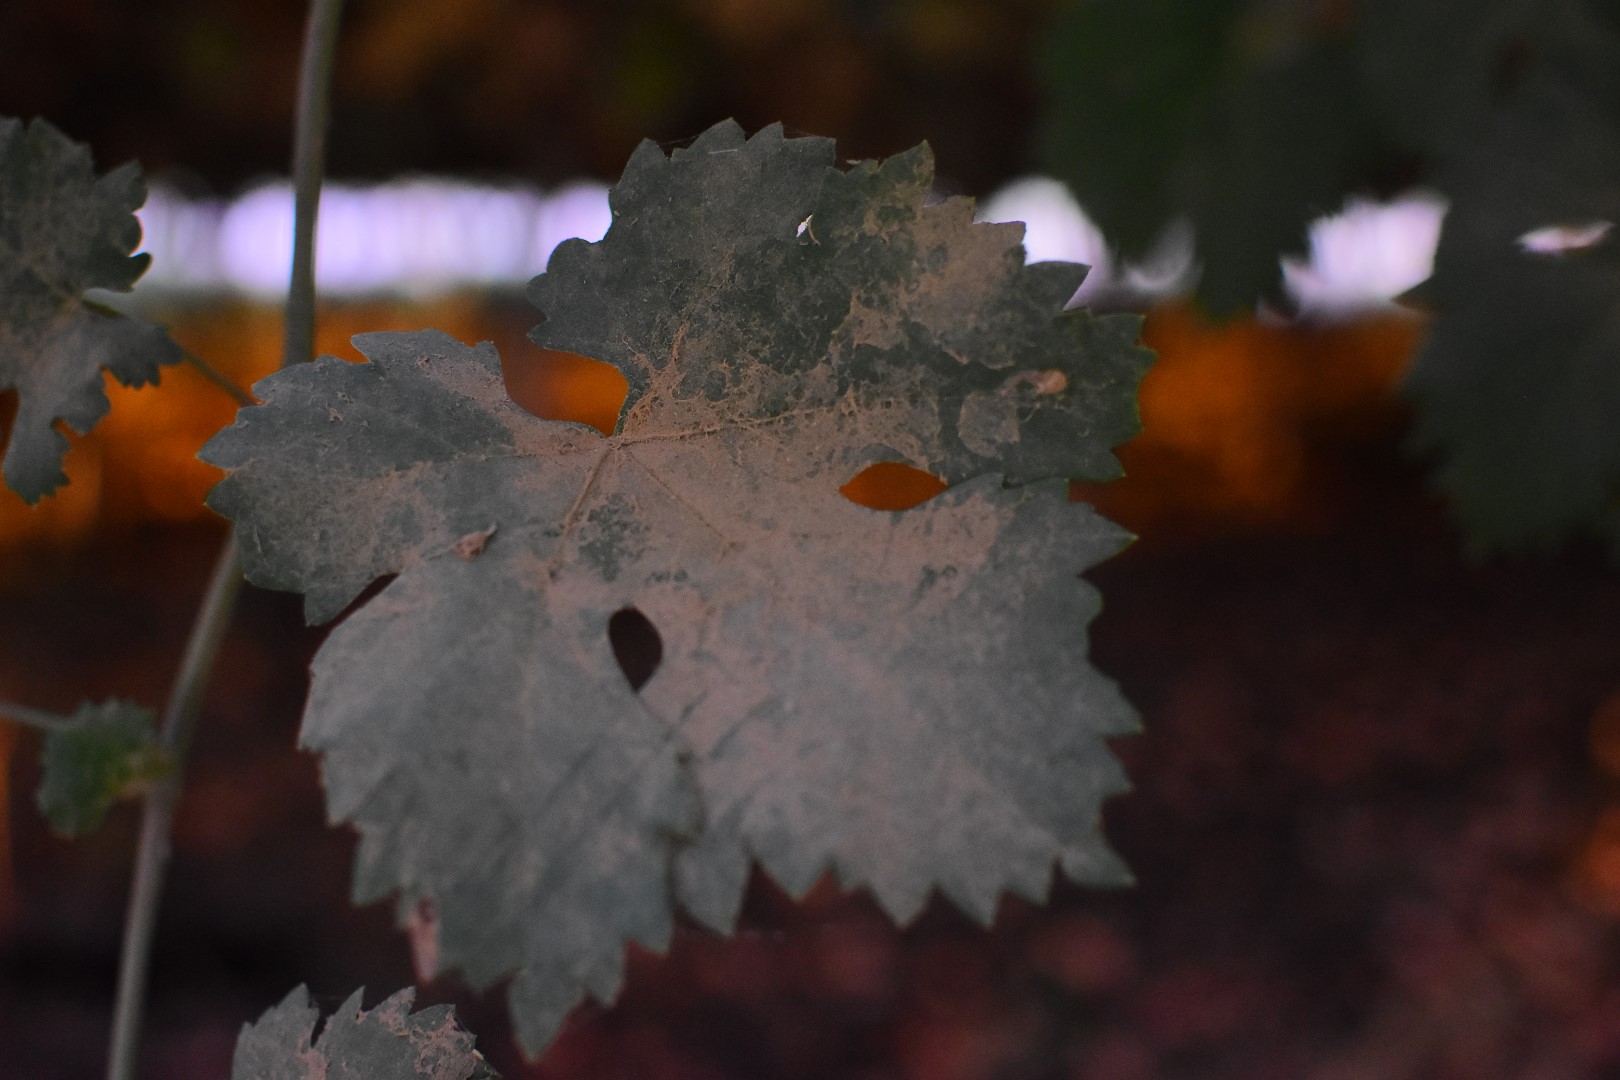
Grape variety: Aswud Balad